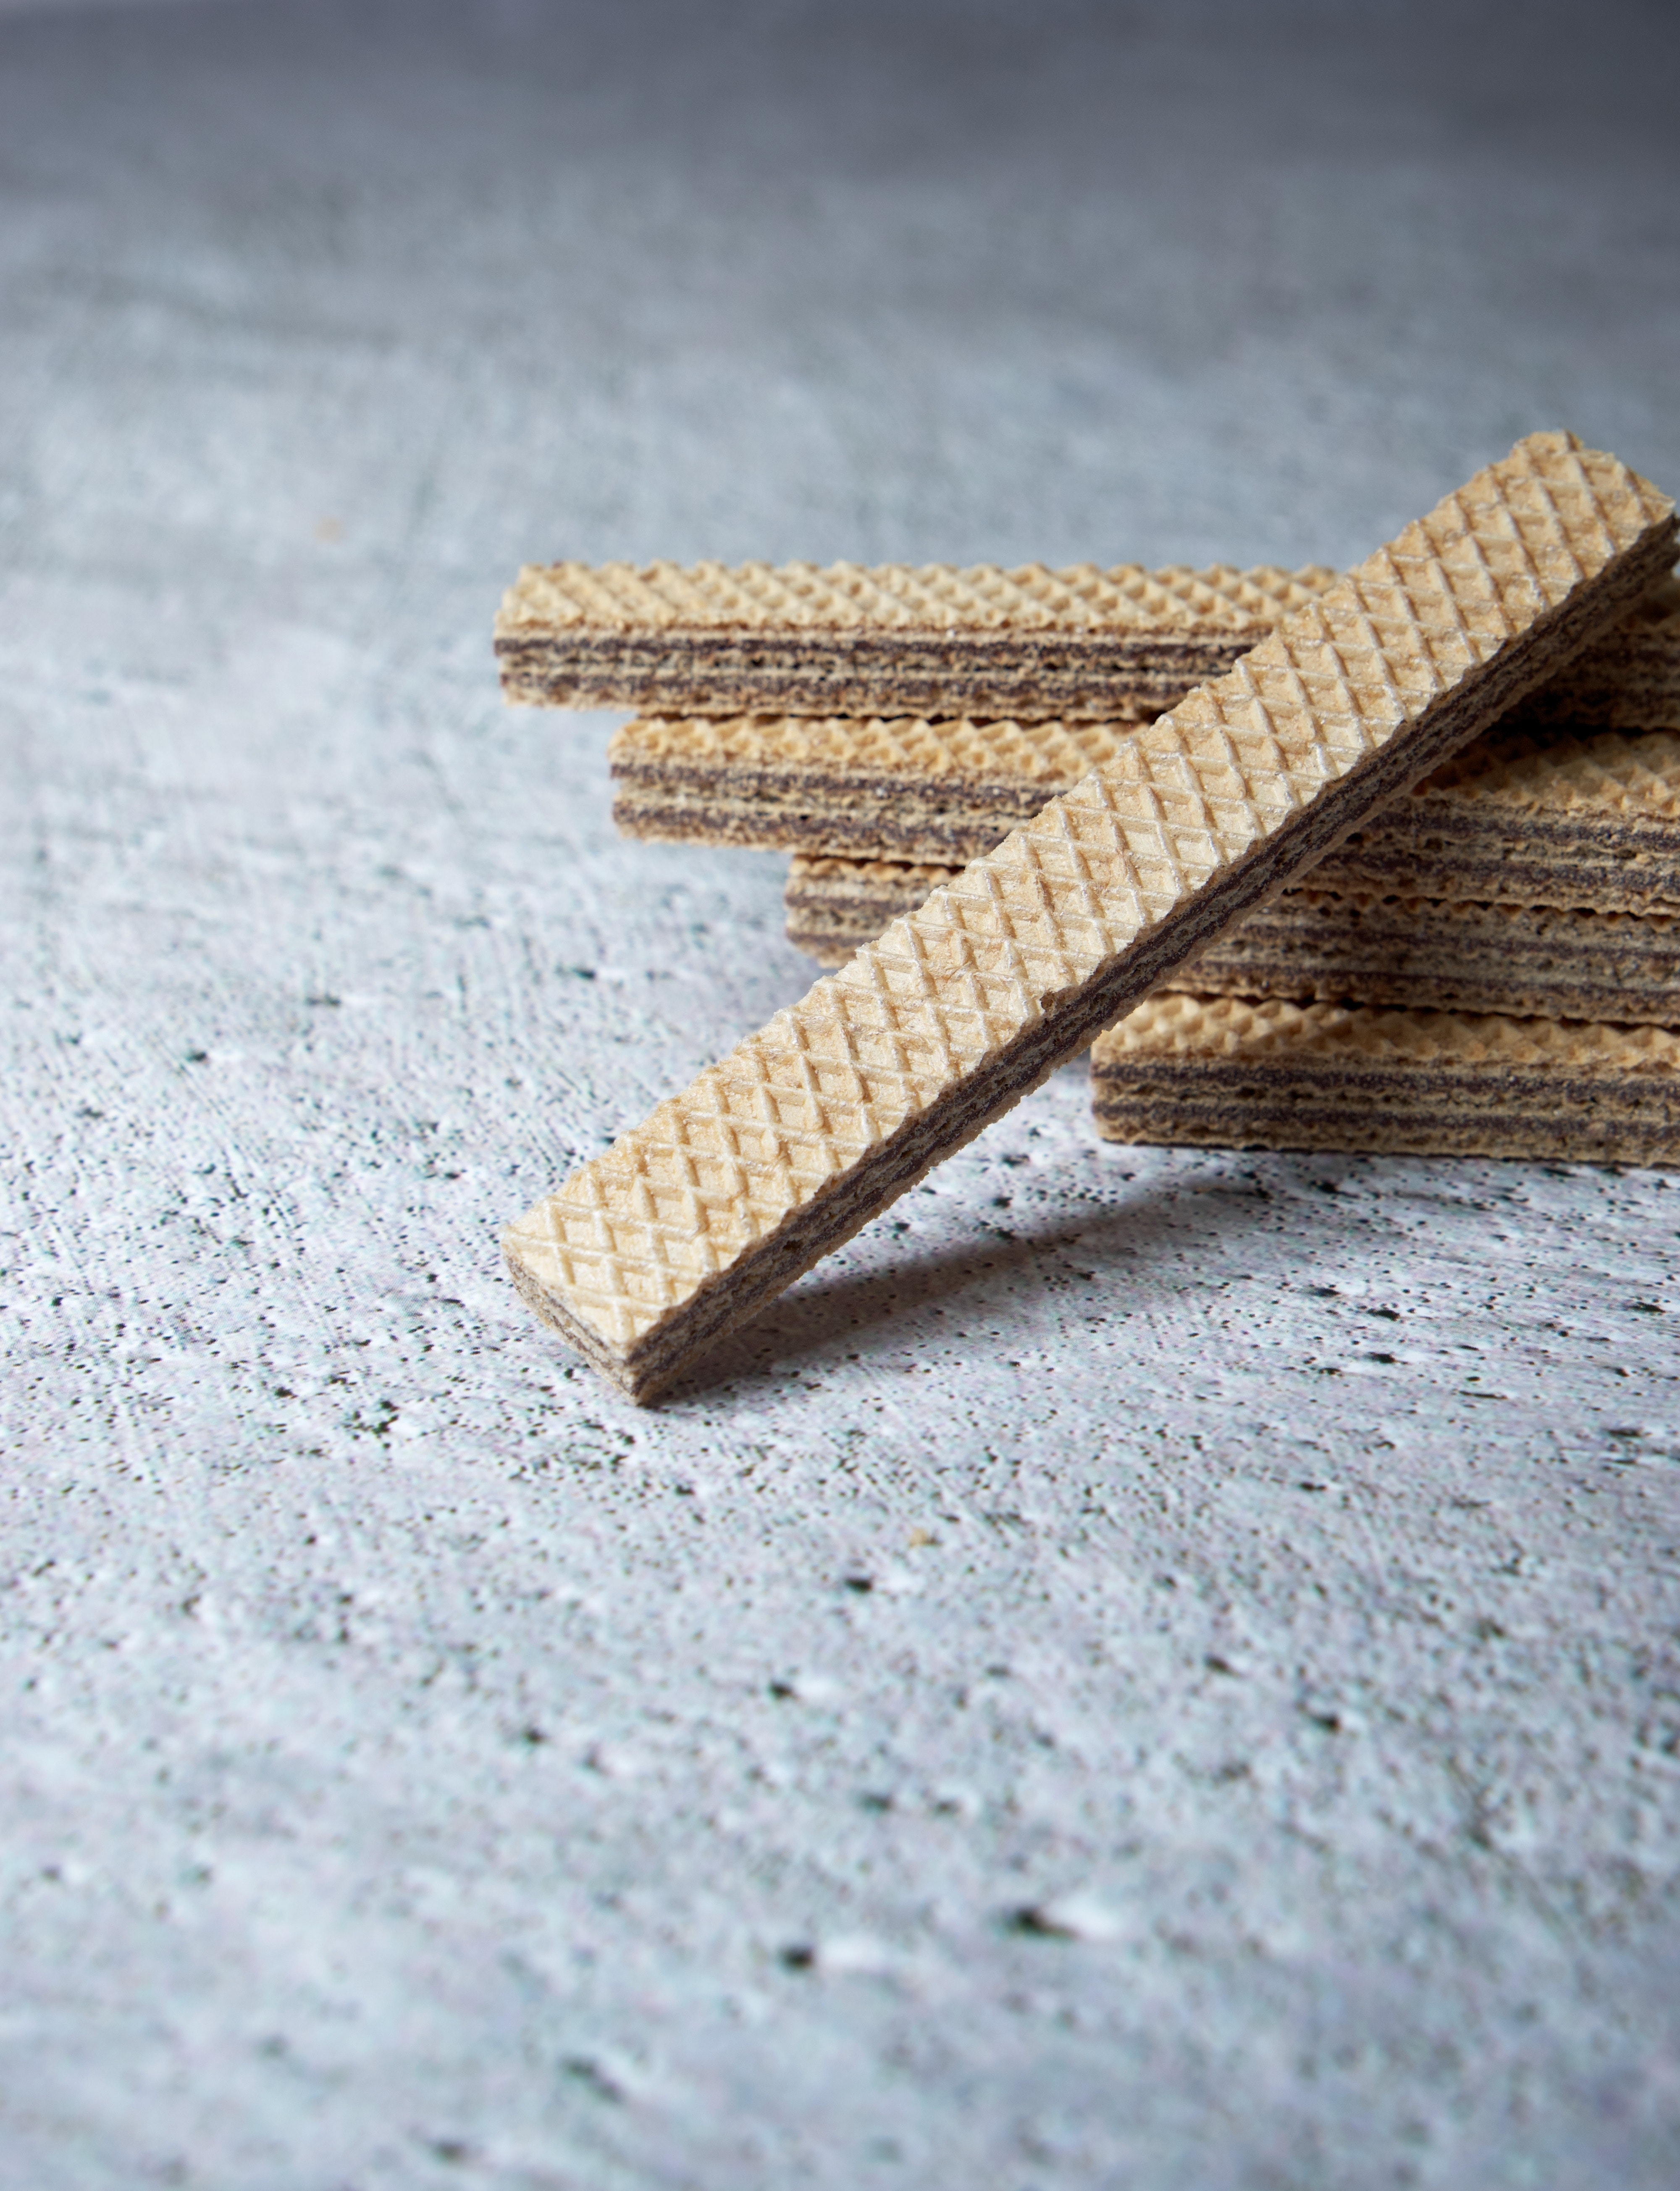
natural, wood, road surface, art, Tints and shades, jewellery, electric blue, flooring, pattern, fashion accessory, metal, asphalt, rope, macro photography, shadow, craft, wicker, soil, thread